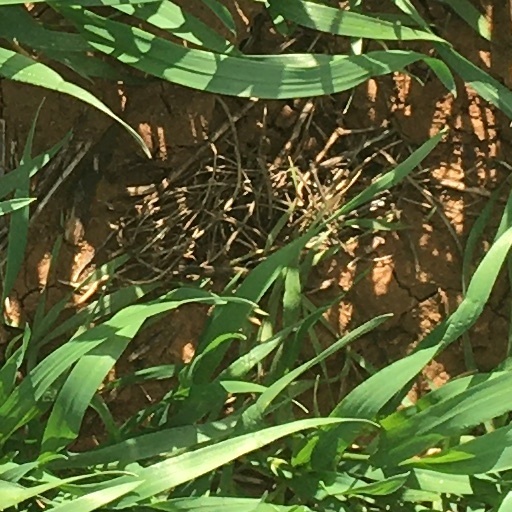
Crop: wheat